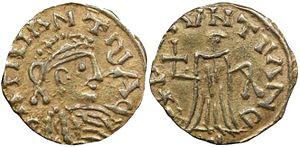
Tiers de sou de Gontran frappé à Chalon-sur-Saône (561-592). BNF, monnaies, médailles et antiques. Avers
La liste des monarques de France réunit les rois et les empereurs qui ont régné sur la France, au travers des différentes constructions politiques, territoriales et dynastiques qui se succédèrent. Parmi les différents moments de cette royauté française, on distingue l'époque des royaumes francs au haut Moyen Âge, le royaume de France en tant que tel jusqu'à la Révolution française, puis le Premier Empire, la Restauration, la monarchie de Juillet et enfin le Second Empire. Le dernier monarque ayant régné en France est l'empereur Napoléon III, déchu officiellement le 1ᵉʳ mars 1871, après la défaite de Sedan. Jusqu'alors, la France avait toujours été une monarchie ou un empire, hormis durant deux périodes : la Première République, du 22 septembre 1792 au 18 mai 1804, et la Deuxième République, du 24 février 1848 au 2 décembre 1852.
Gontran, dit aussi saint Gontran, est un roi mérovingien et un saint catholique et orthodoxe du VIᵉ siècle. Il est fêté le 28 mars.
Le trémissis ou triens est une monnaie romaine en or qui était particulièrement répandue dans le monde méditerranéen et en Europe aux Vᵉ et VIᵉ siècles. Elle est également appelée tiers de sou car sa valeur correspondait à un tiers de solidus, la monnaie de référence de l'Empire romain qui était appréciée en raison de sa stabilité. Il pesait initialement 1,51 gramme et était composé d'or pur.